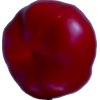
Label: red_pepper